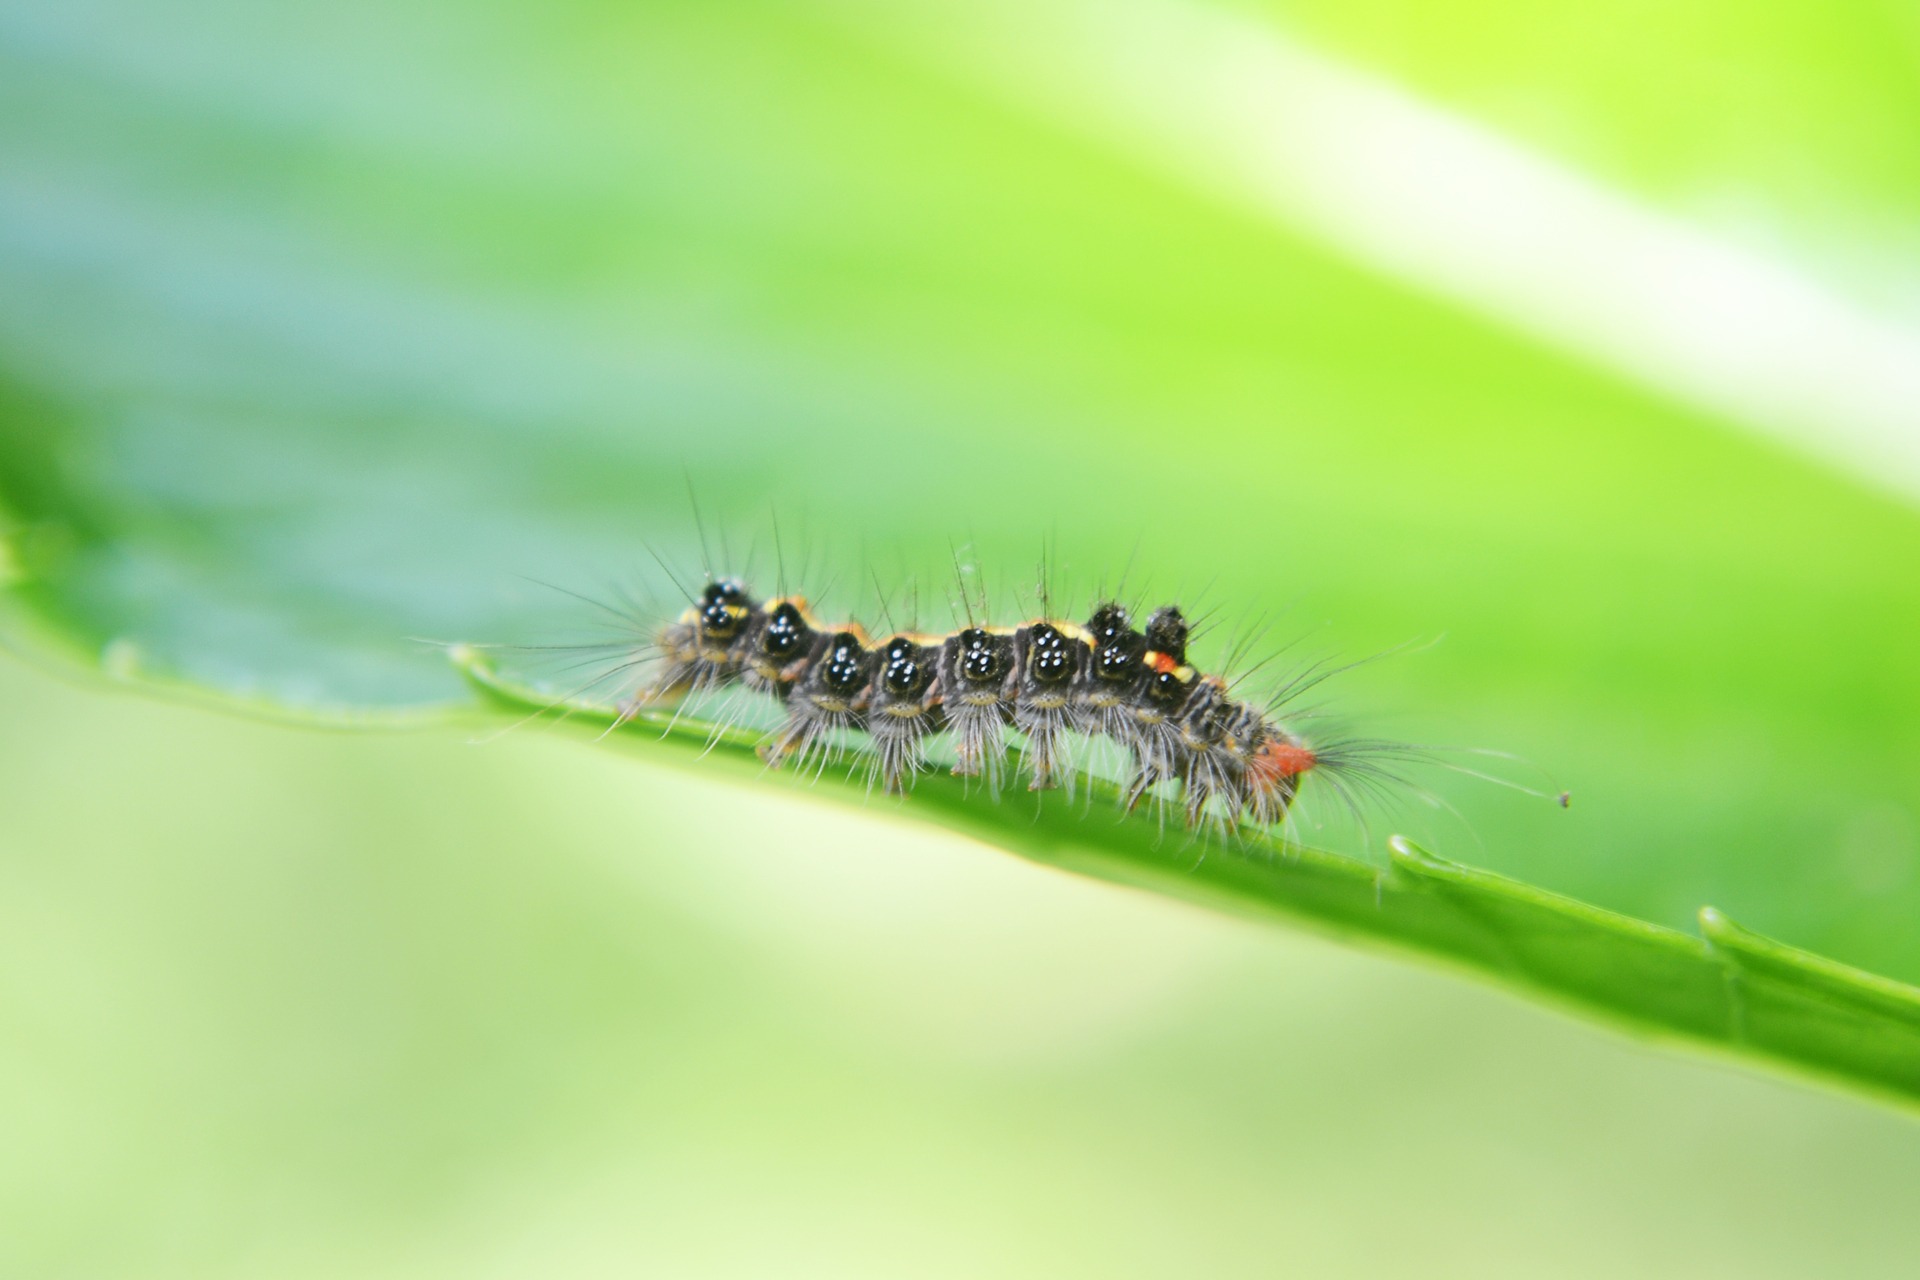
nature, grass, photography, leaf, animal, green, insect, butterfly, garden, fauna, invertebrate, caterpillar, close up, free photos, lava, damage, pest, damselfly, sri lanka, ceylon, larva, macro photography, arthropod, pest control, pesticide, plant stem, net winged insects, mawanella